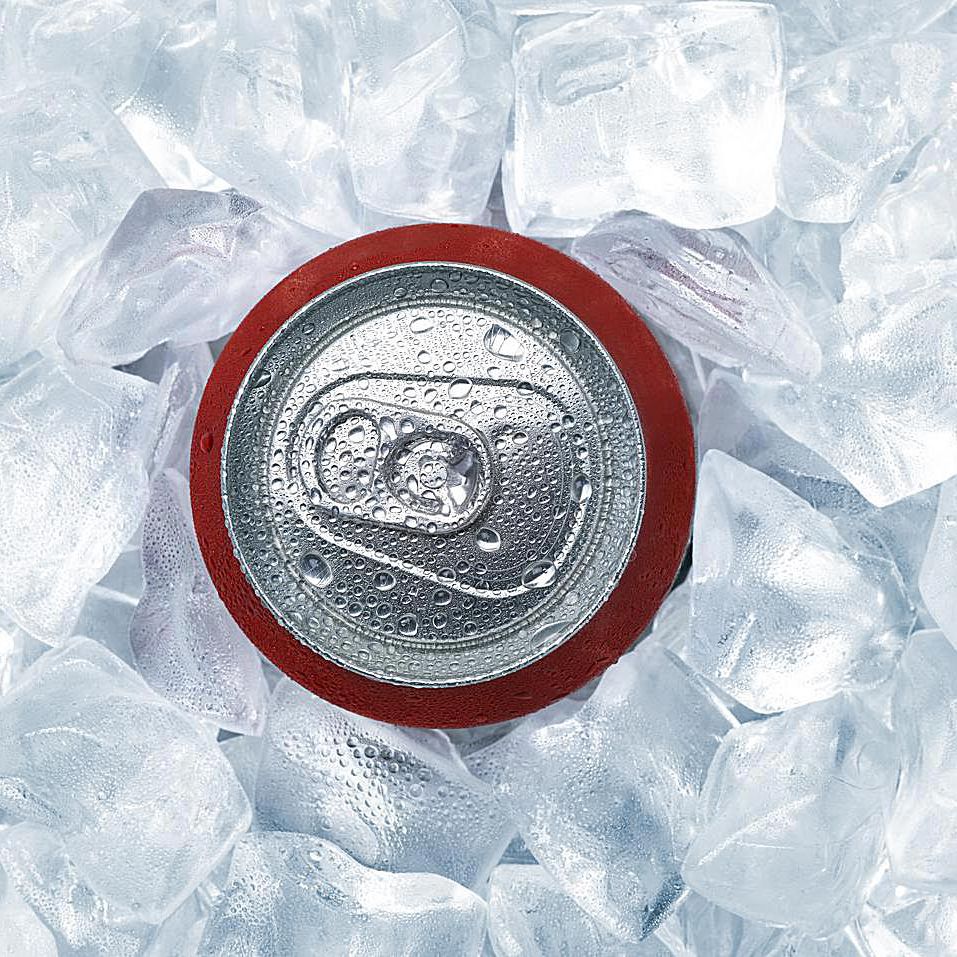
Label: metal